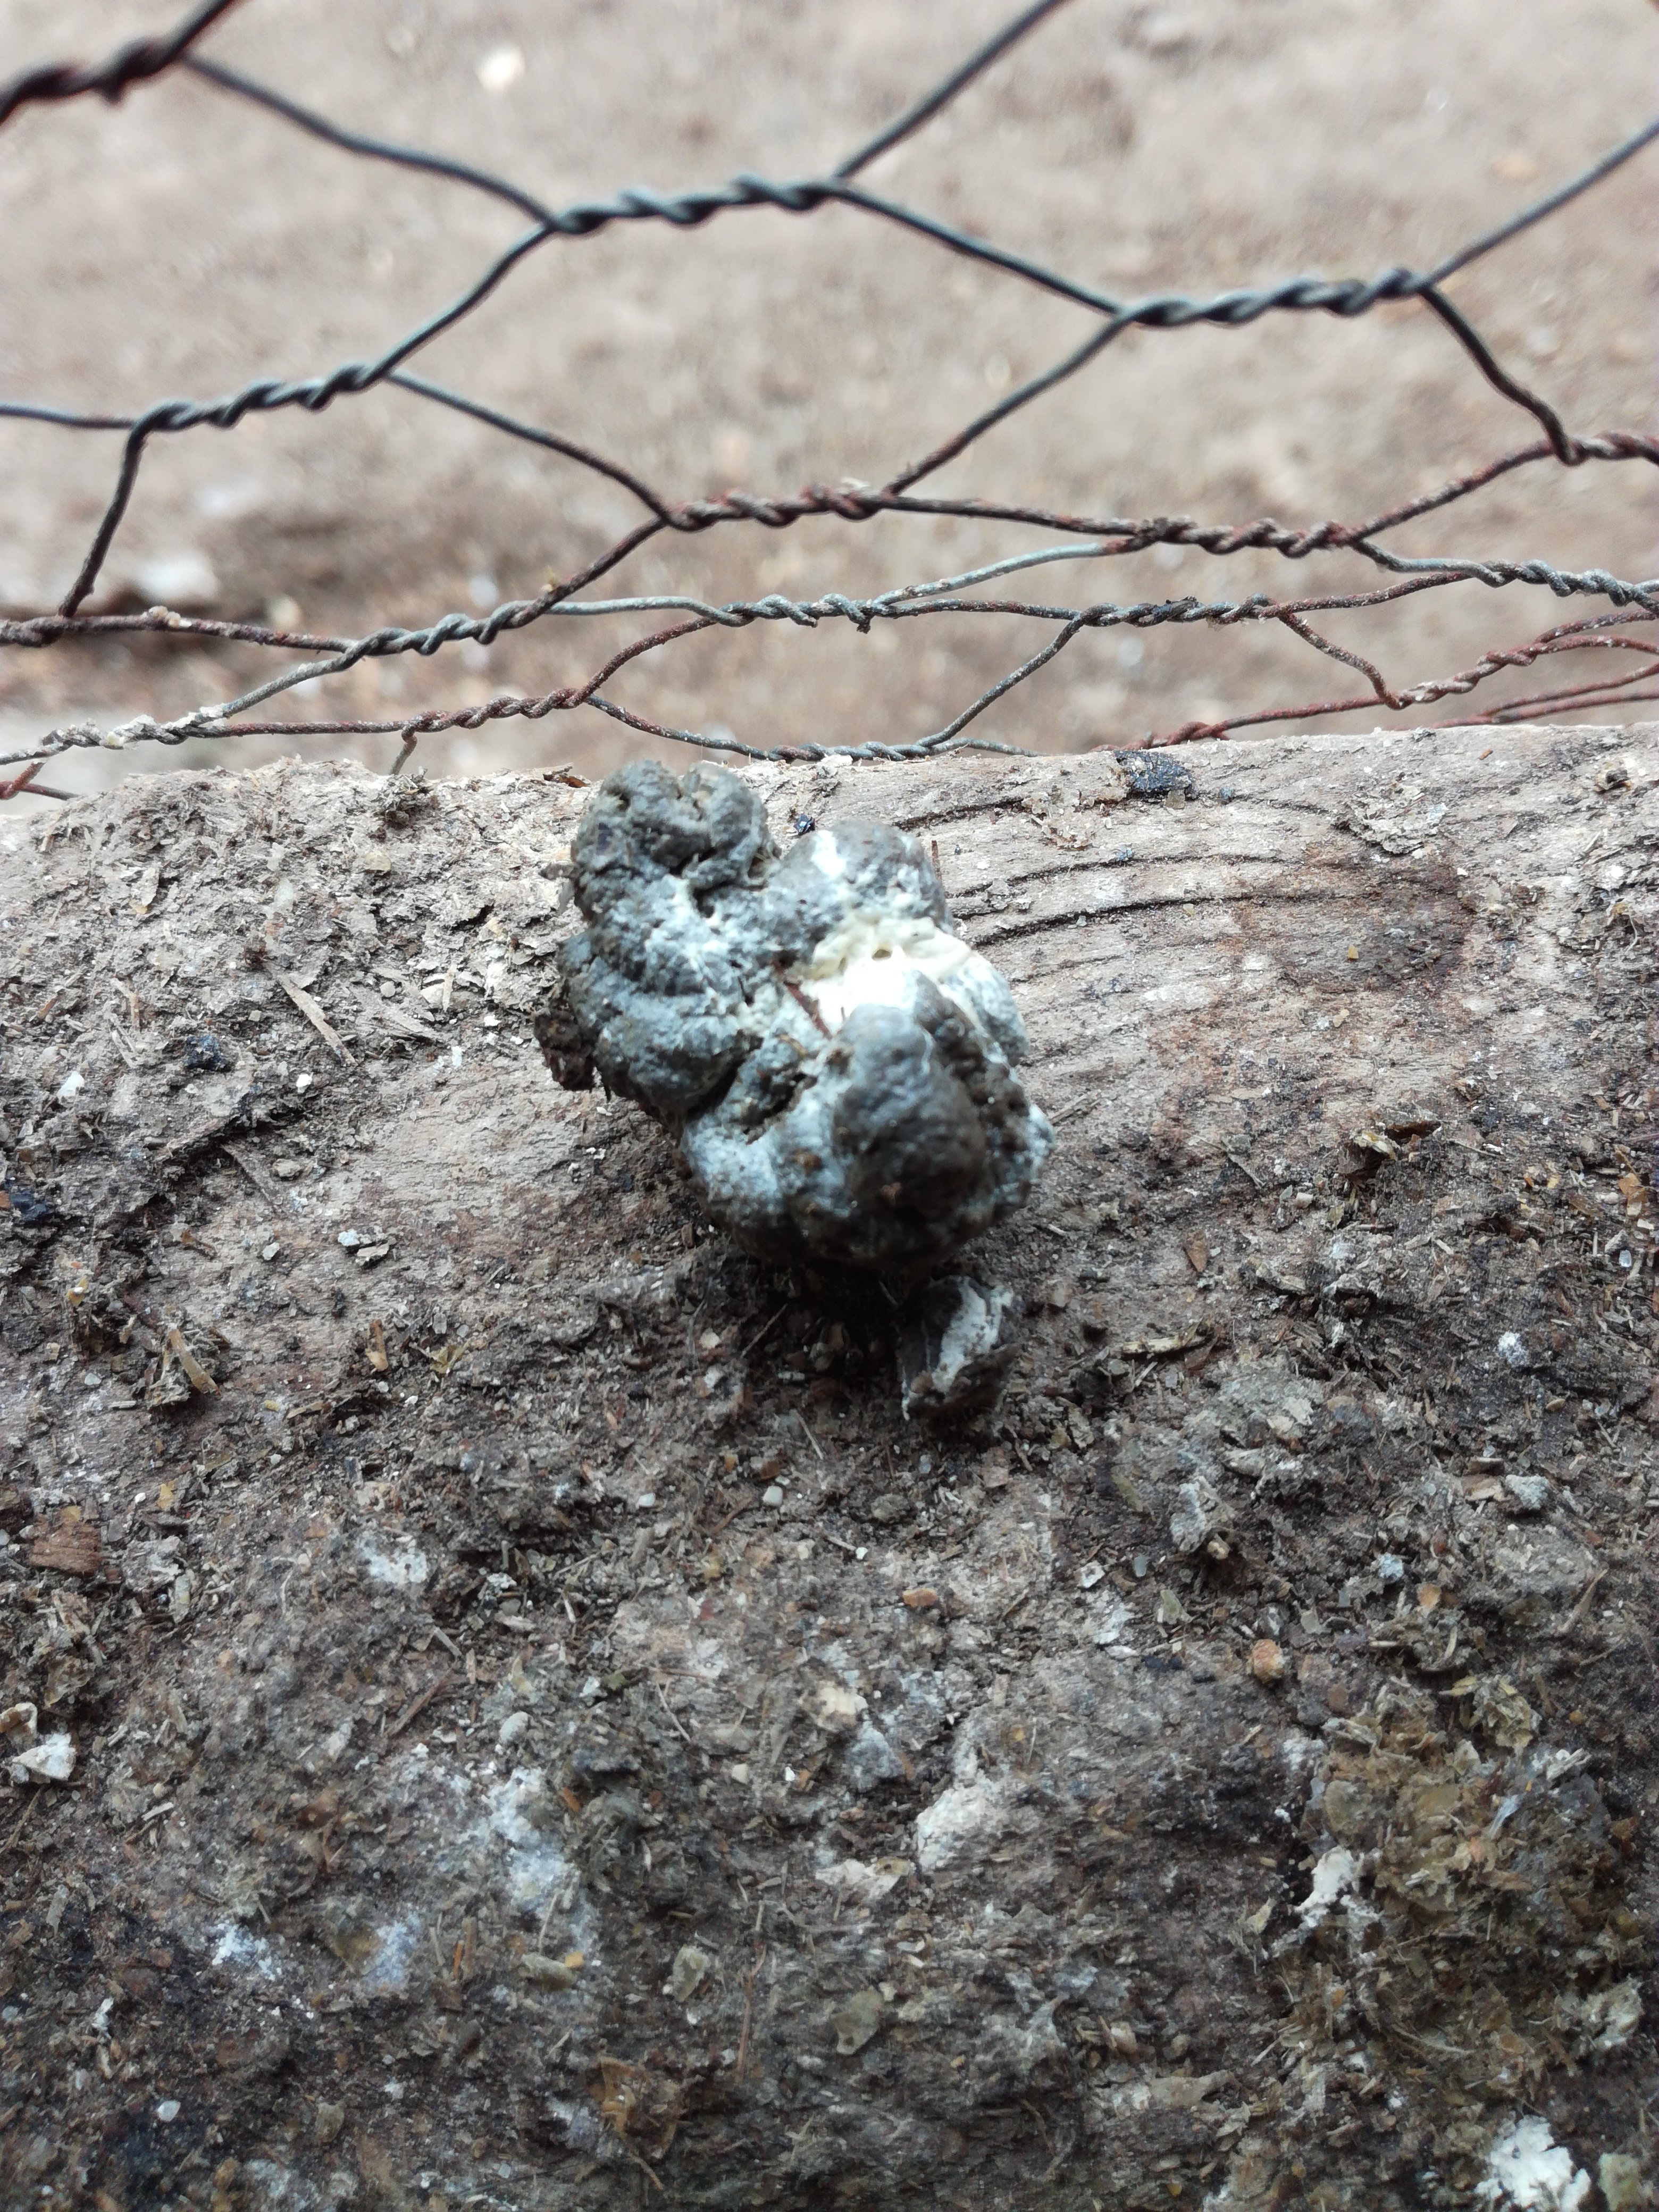
PCR-confirmed diagnosis: Healthy